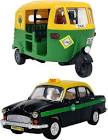
Vehicle type: Auto Rickshaws